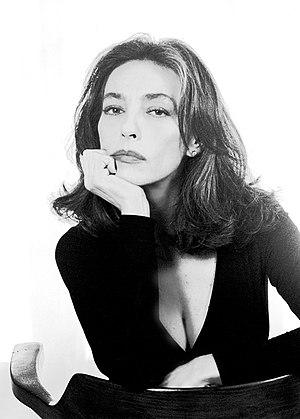
Maria Rosaria Omaggio est une écrivain et actrice italienne.